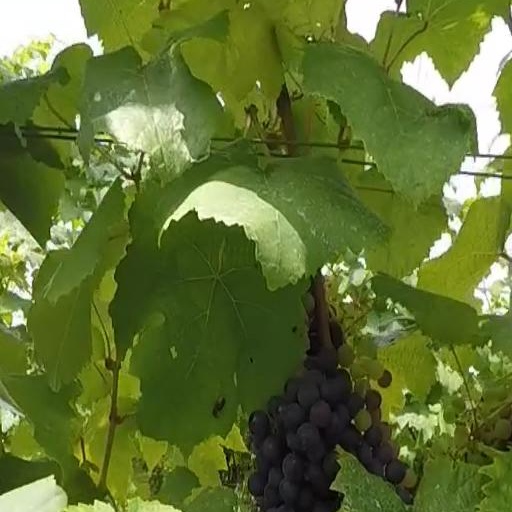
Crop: grape